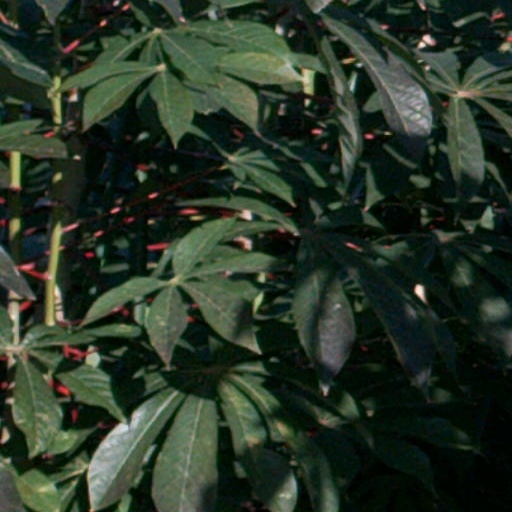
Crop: cassava